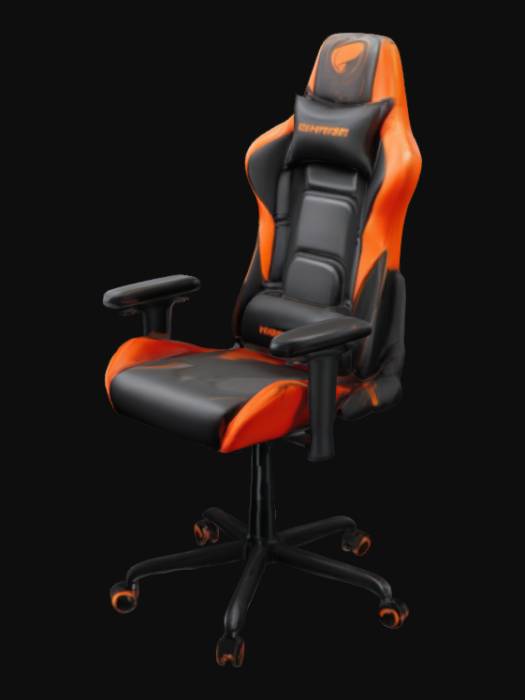
미적 점수 (1~10점): 2